Dwayne Hickman

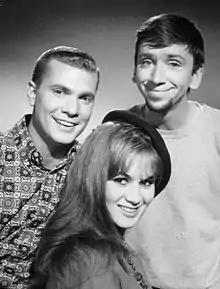
Hickman with co-stars Bob Denver and Danielle De Metz in a 1960 publicity shot for "The Many Loves of Dobie Gillis"

In 1958, Hickman was cast as the lead of "The Many Loves of Dobie Gillis", which aired from 1959 to 1963. At the show's debut, the Dobie character was a teenager in high school, and Hickman was then 25 years old.